Frisching Faience Manufactory

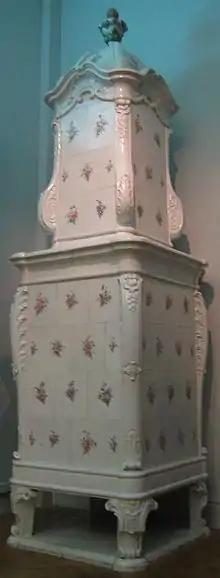
Faience stove produced by the Frisching Faience Manufactory. This faience stove was part of the interior of The White House (Wendelstörferhof) of the Sarasin family of Basel. Today this faience stove is exhibited in the Historical Museum of Bern

The Frisching Faience Manufactory was a manufactory that produced high class faience manufactures between 1760 and 1776 in Bern, Switzerland.